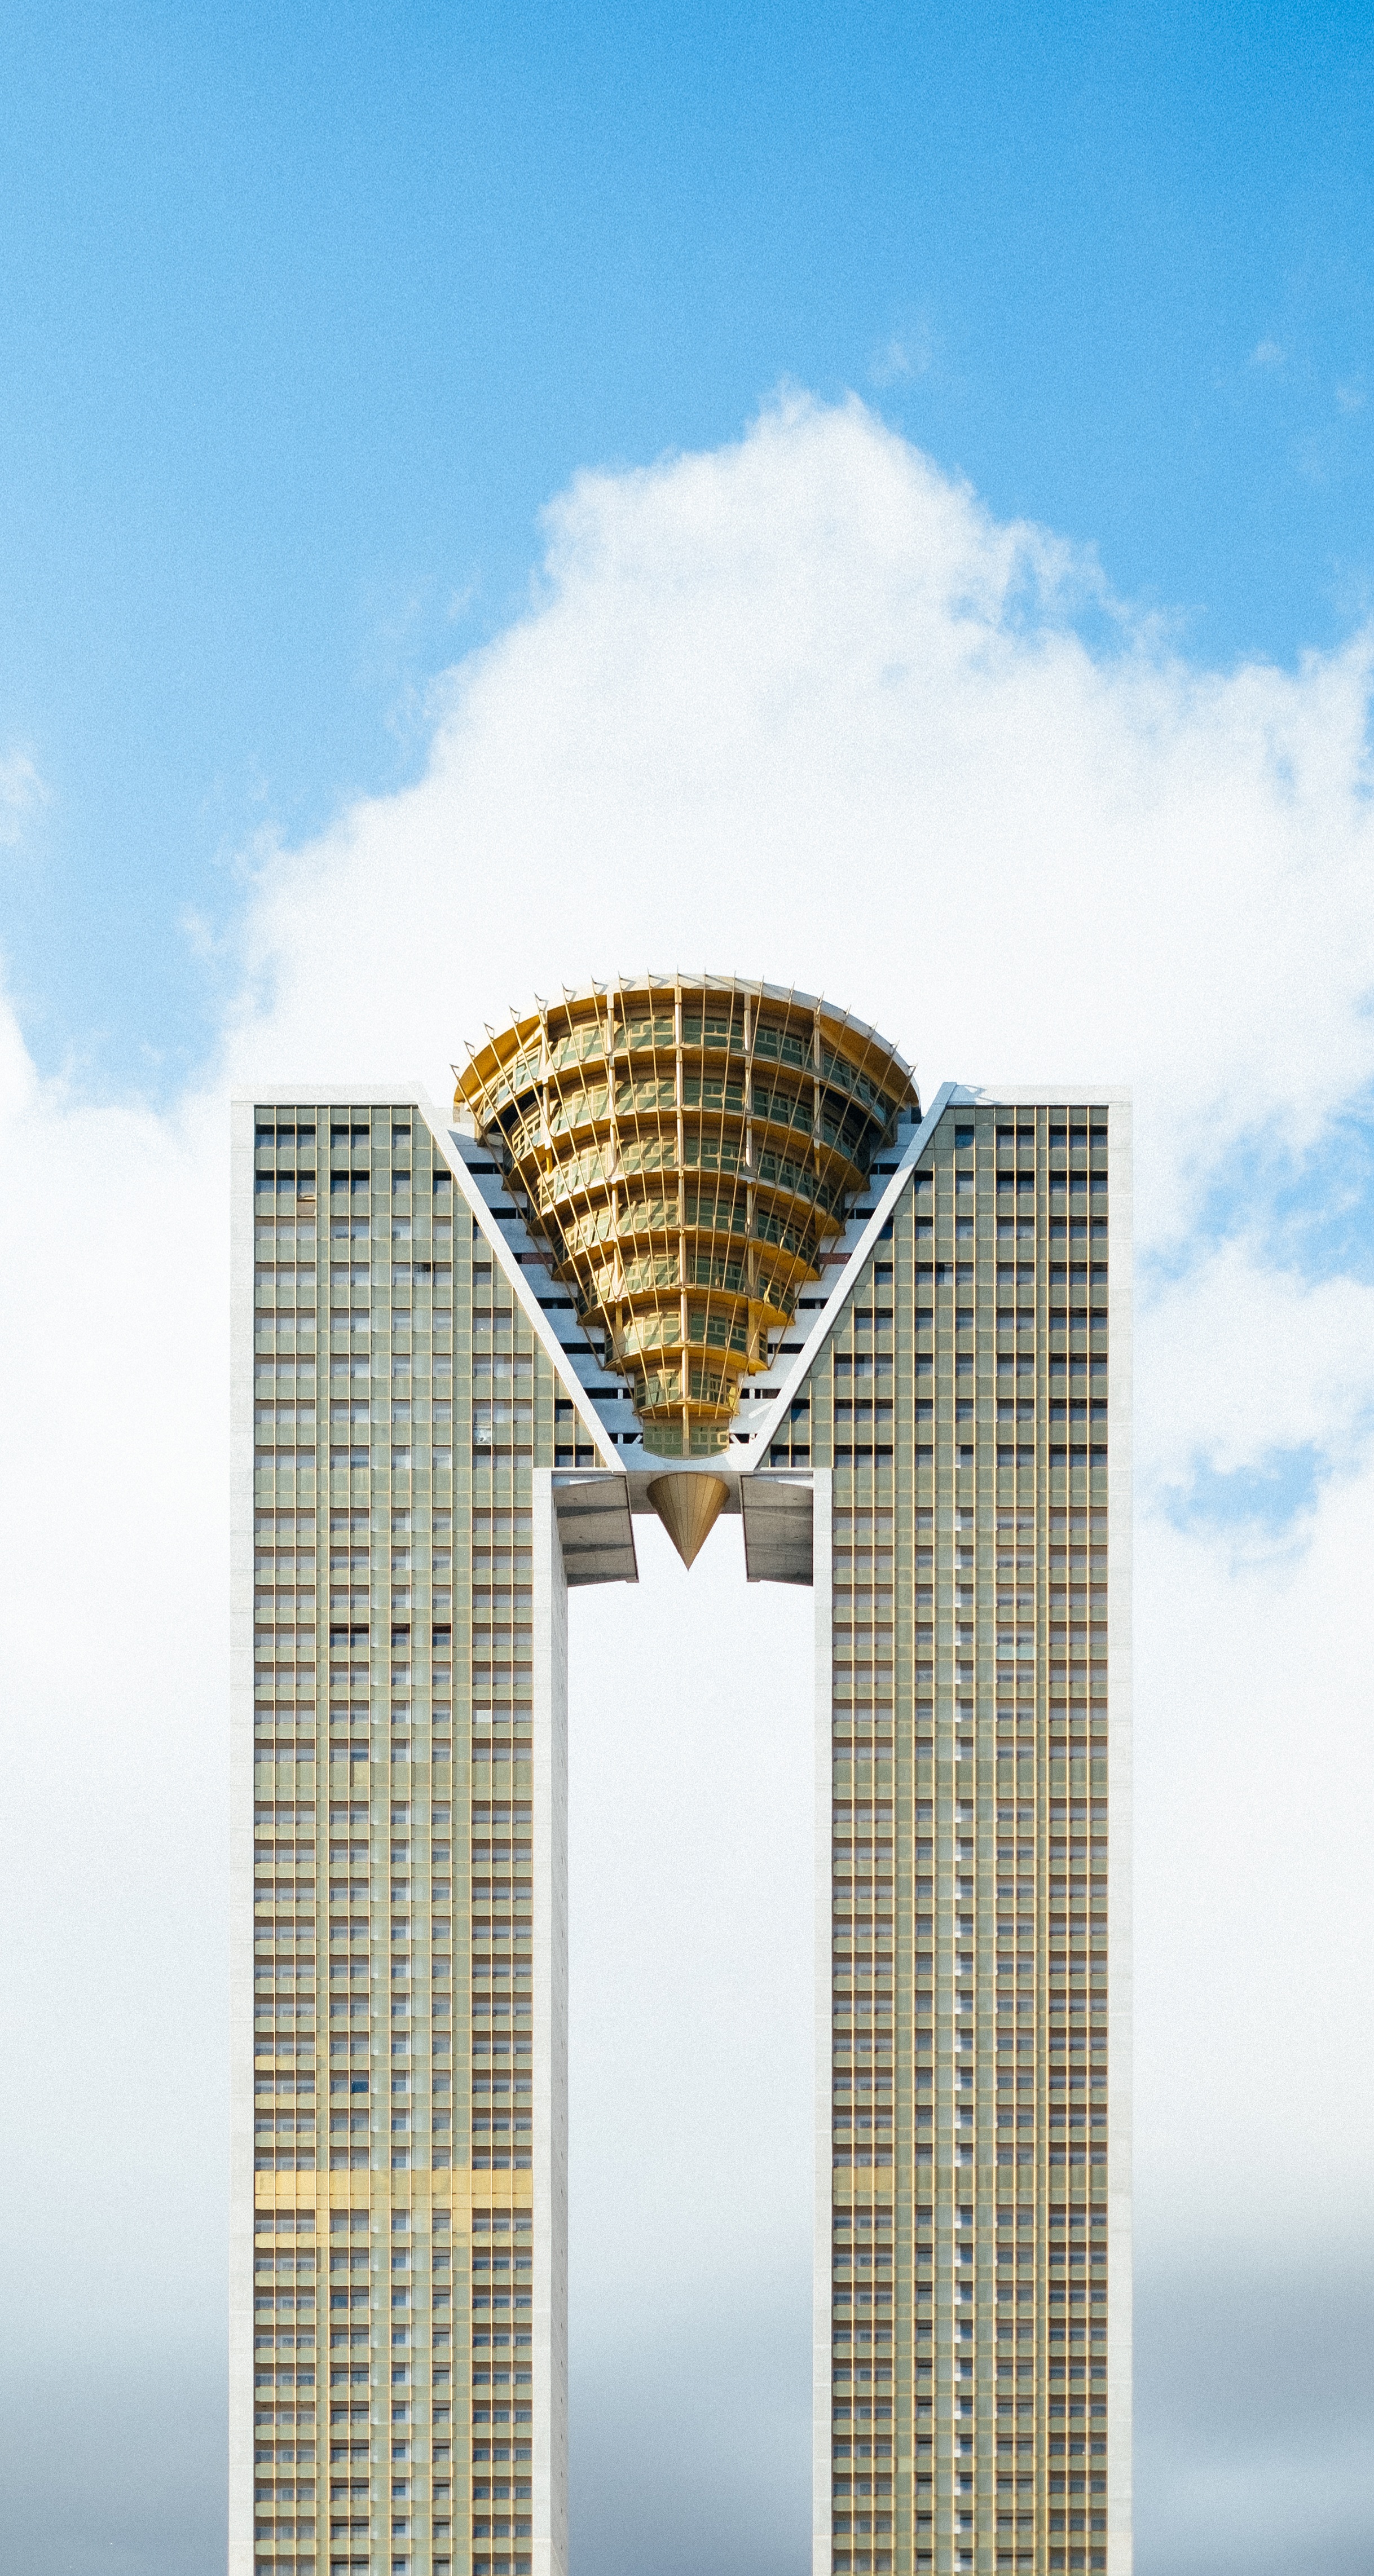
architecture, window, building, skyscraper, cityscape, reflection, tower, landmark, facade, tower block, symmetry, tall, condominium, metropolitan area